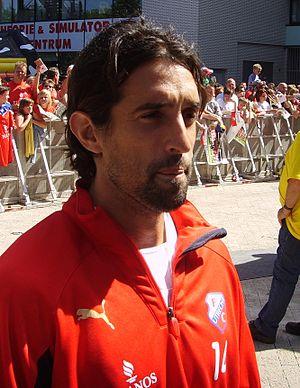
Peter Kopteff est un joueur de football finlandais. Il joue actuellement au FC Utrecht dans l'Eredivisie. Il joue comme milieu latéral.